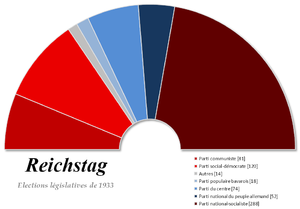
Composition du Reichstag à la suite des élections fédérales allemandes de 1933.
La loi allemande des pleins pouvoirs de 1933, également connue sous le nom de loi d'habilitation ou sous sa dénomination officielle de Gesetz zur Behebung der Not von Volk und Reich vom 24. März 1933, est une loi allemande qui donna à Adolf Hitler le droit de gouverner par décret, c'est-à-dire de prendre des textes à portée législative sans aucune procédure parlementaire.
Les neuvièmes élections fédérales allemandes de la république de Weimar ont lieu le 5 mars 1933. Elles sont la dernière consultation électorale libre en Allemagne avant la Seconde Guerre mondiale. En raison du succès du Parti national-socialiste des travailleurs allemands, son dirigeant et chancelier de l'Allemagne, Adolf Hitler, est alors en mesure de recourir à l'Acte générateur, qui lui donne des pouvoirs équivalents à ceux d'un dictateur.
Le Parti national-socialiste des travailleurs allemands, souvent dénommé simplement « parti nazi » ou « parti national-socialiste » était un parti politique allemand d'extrême droite nationaliste et rattaché à la famille politique du fascisme. Son nom est également traduit par Parti national-socialiste ouvrier allemand ou Parti ouvrier allemand national-socialiste.